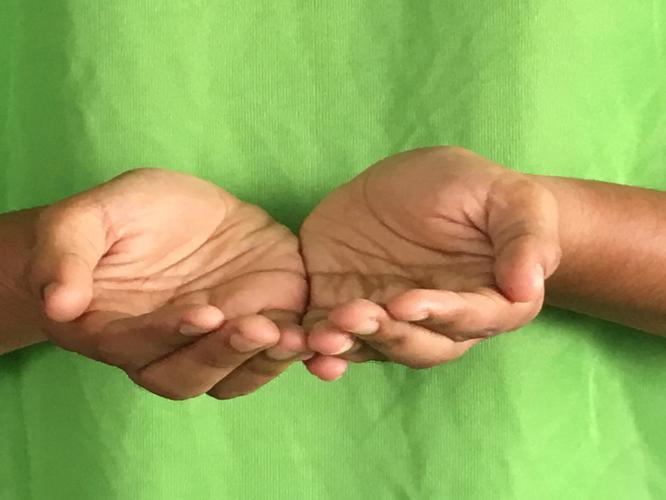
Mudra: Pushpaputa
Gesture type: double_hand